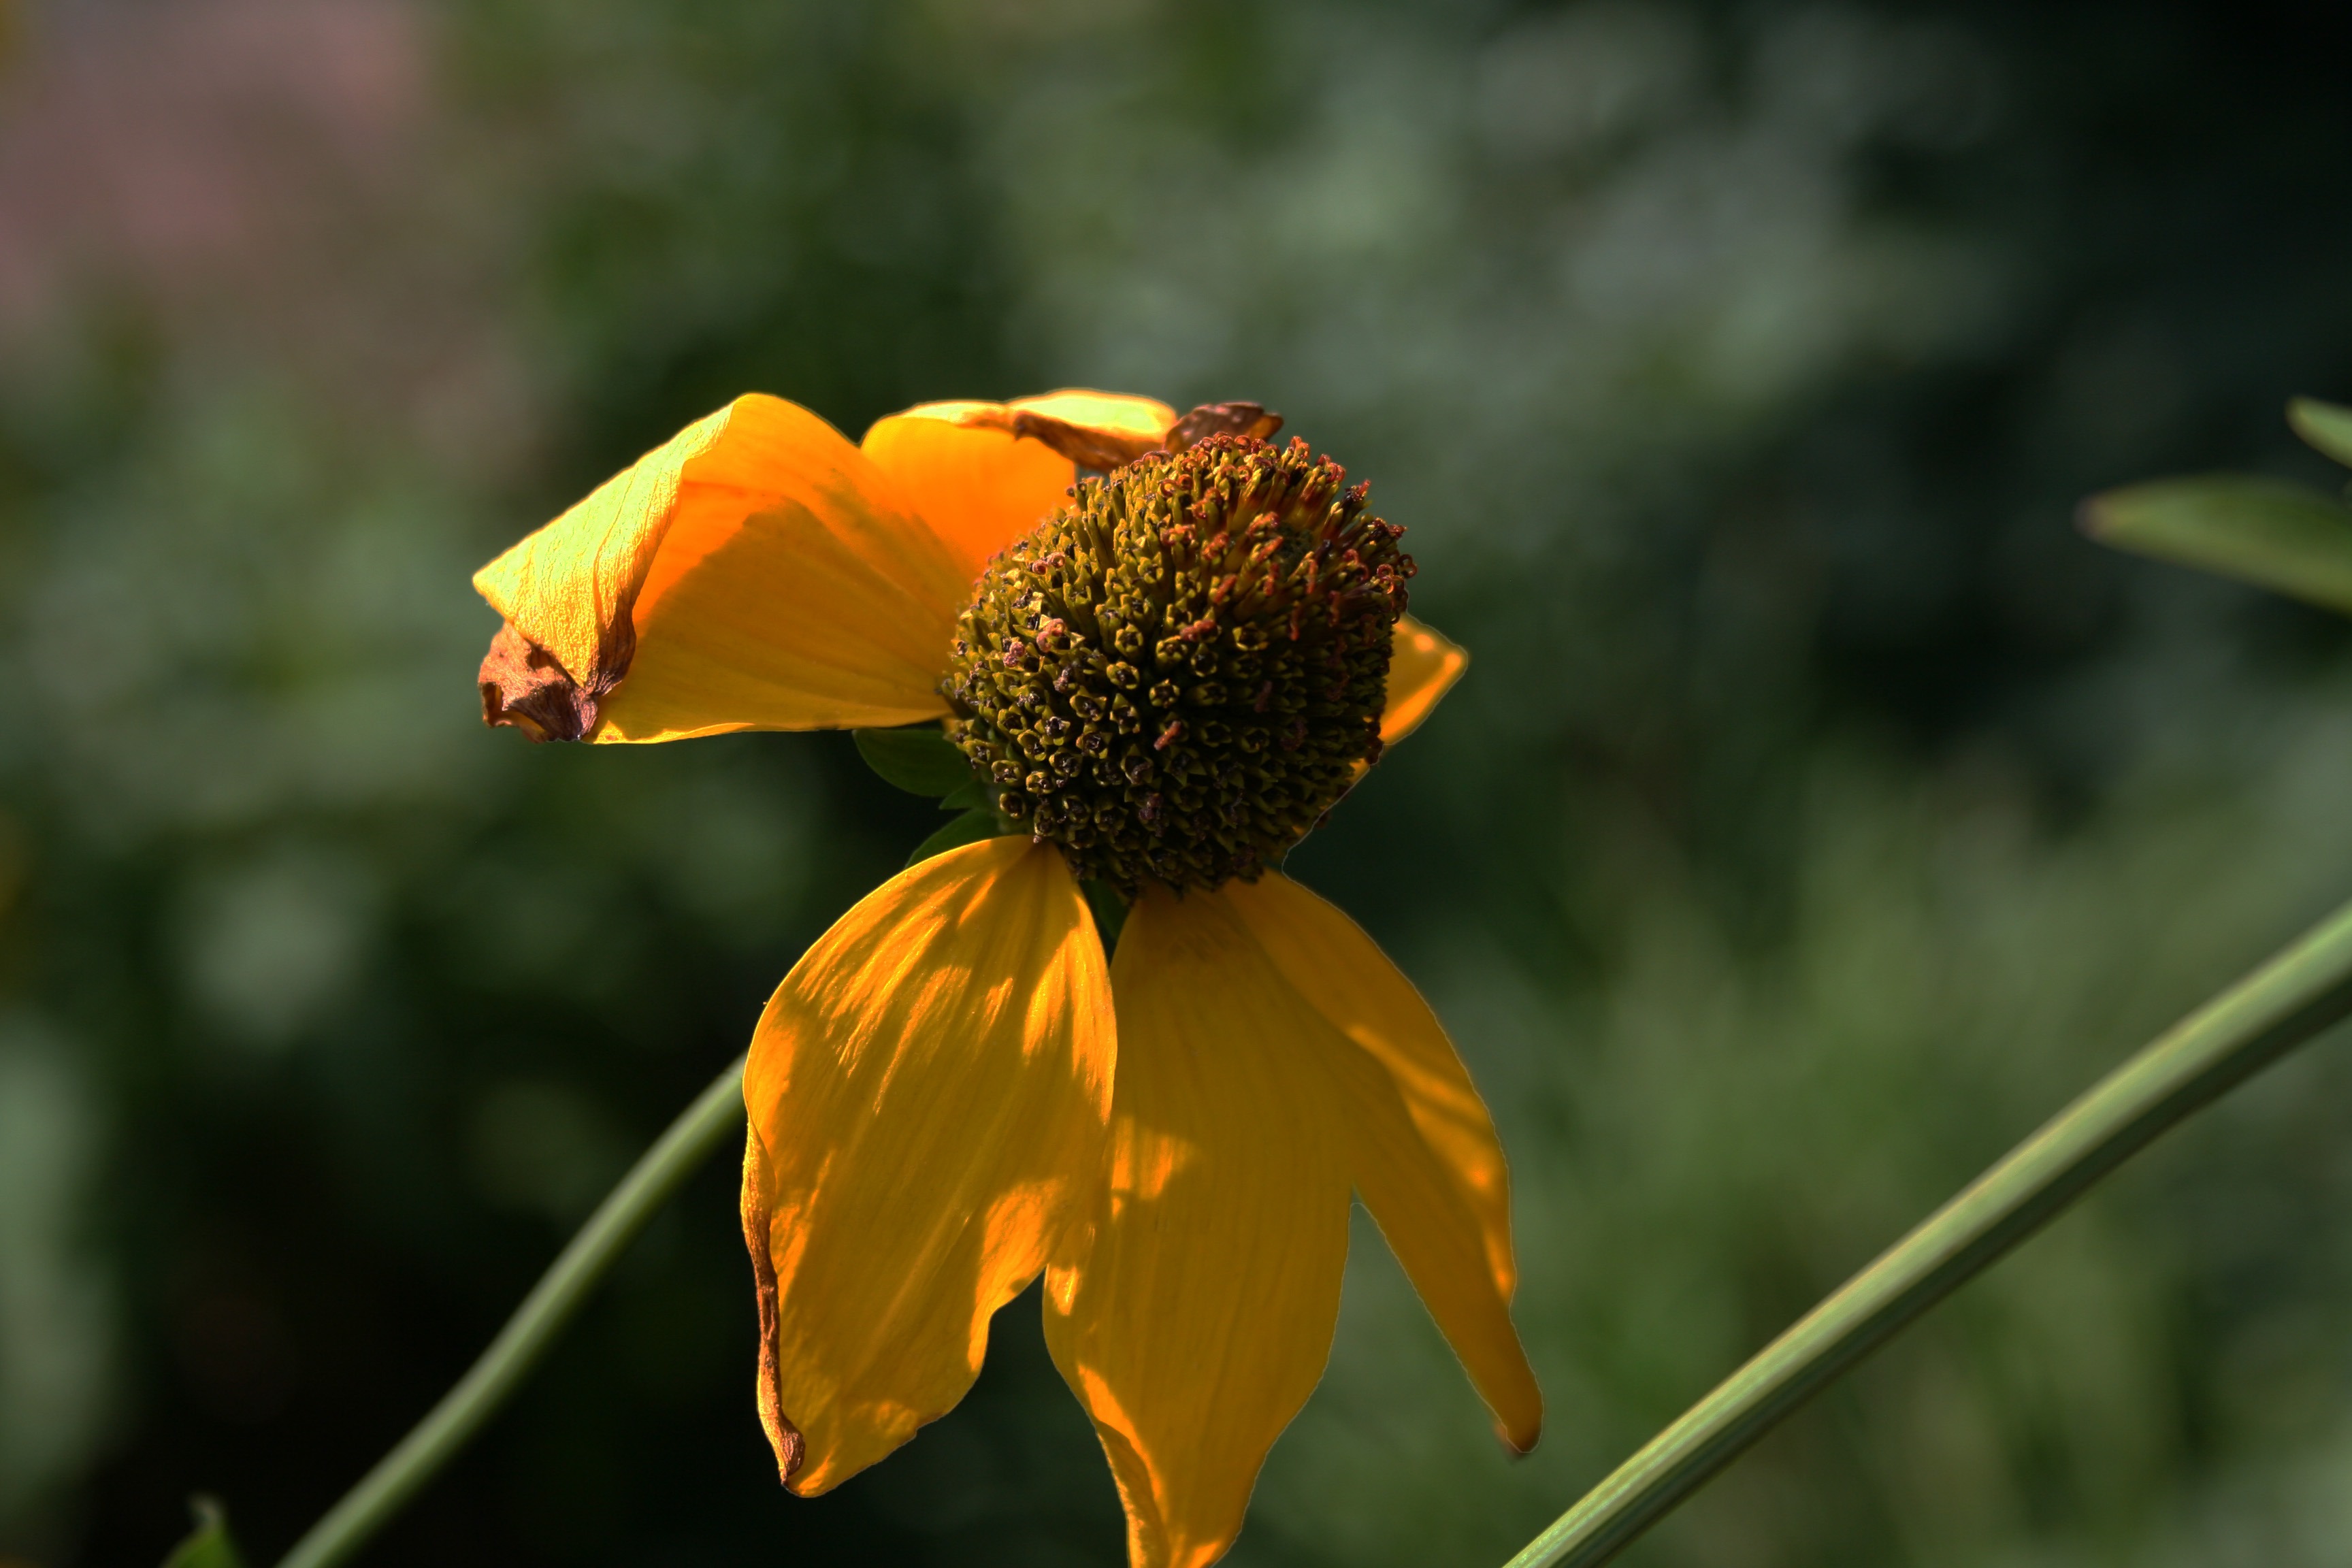
nature, plant, meadow, prairie, leaf, flower, petal, summer, insect, autumn, botany, colorful, yellow, flora, fauna, wildflower, flowers, close up, sun hat, beautiful, faded, nectar, macro photography, flowering plant, blossomed out, plant stem, land plant